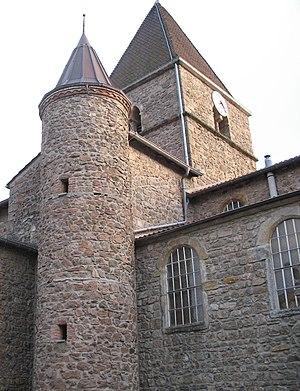
Eglise de Saint-Jacques-des-Arrêts